St Joseph's College, Melbourne

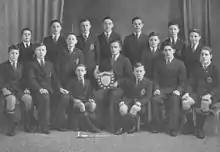
Swimming Team 1940, winners of the Walsh Shield (Kevin Dynon, seated second from left)

Sport was an important ingredient in the education of boys attending North. The school had its own football squad as early as 1906 when it played its first match against Christian Brothers College, St Kilda at Albert Park where it scored 2 points. As enrolments grew then so did the involvement in other sports, often in competition with other schools. Inter school athletics, handball and tennis competitions, such as those conducted by the then Combined Catholic Schools Association organisation, were held as early as 1911. The College was a founding member of the Association and won the Athletics Championship in 1914.